Malcolm Archibald Macdonald

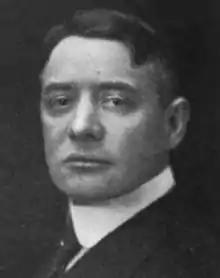

Malcolm Archibald Macdonald (June 20, 1875 – October 13, 1941) was a Canadian lawyer, politician and Chief Justice of British Columbia.